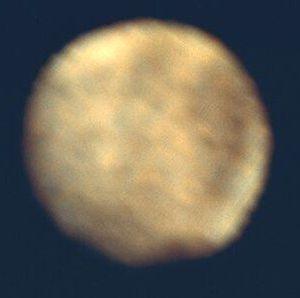
Ganymède, de nom international Jupiter III Ganymede, est un satellite naturel de Jupiter. Sur l'échelle des distances au centre de Jupiter, il s'agit du septième satellite naturel connu de la planète et du troisième satellite galiléen. Terminant une orbite en approximativement sept jours terrestres, il participe à une résonance orbitale dite de Laplace, de type 1:2:4, avec Europe et Io. Avec son diamètre de 5 268 kilomètres, dépassant de 8 % celui de la planète Mercure et de 2 % celui de Titan, la plus grande lune de Saturne, Ganymède est le plus gros satellite naturel de Jupiter mais également le plus gros de tout le Système solaire. Étant constitué en quantités à peu près égales de roches silicatées et de glace d'eau, sa masse n'est que 45 % de celle de Mercure, mais reste la plus importante de tous les satellites planétaires du Système solaire, atteignant 2,02 fois celle de la Lune.
Voici une galerie du Système solaire.